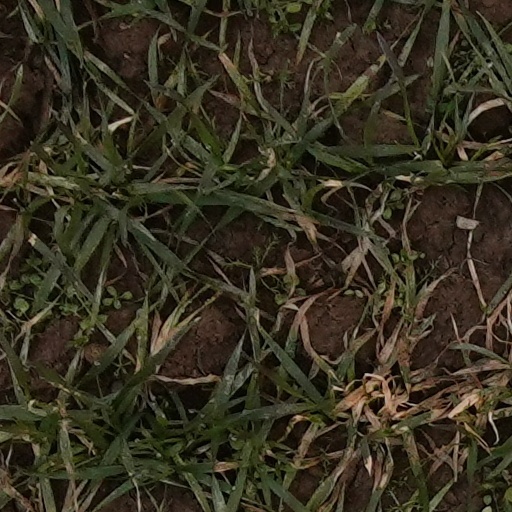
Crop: wheat